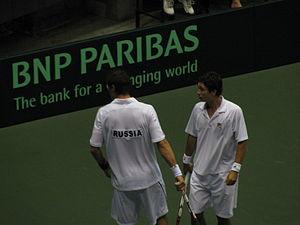
Marat Moubinovitch Safin, né le 27 janvier 1980 à Moscou, est un joueur de tennis et homme politique russe.